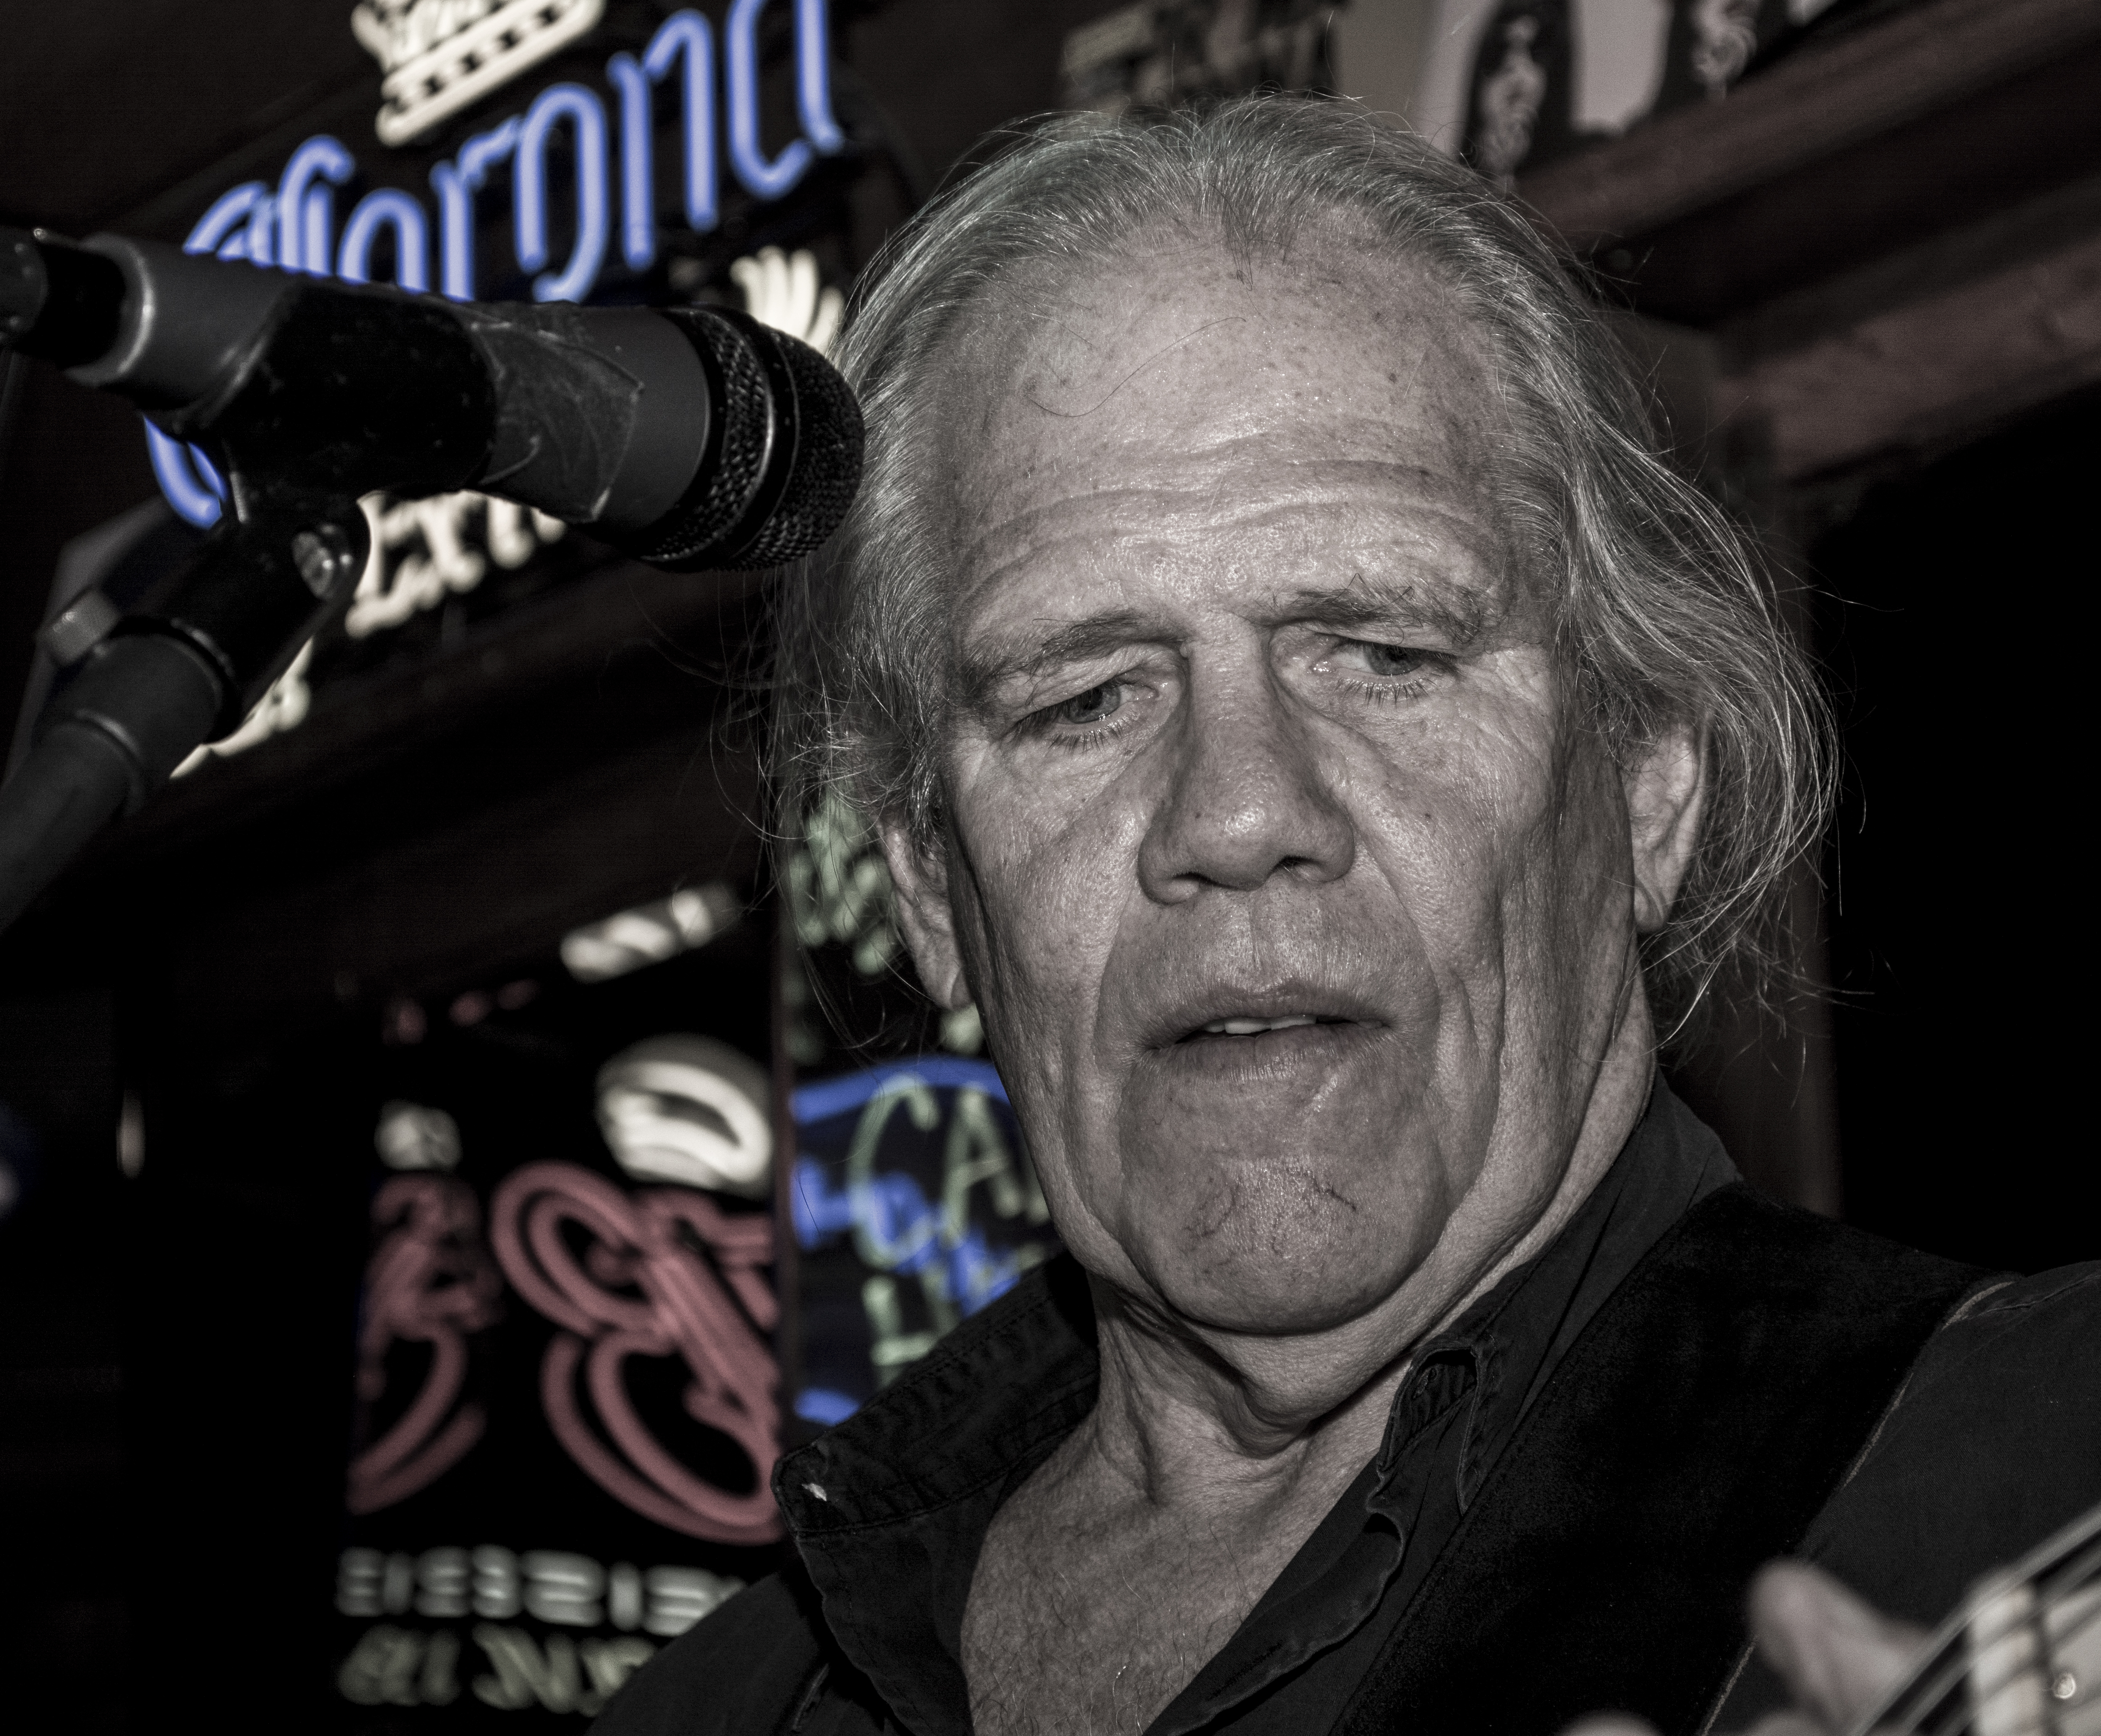
person, musician, losangelesblues, cannedheat, cannedheatvideo, facial hair